French cruiser Guichen (1897)

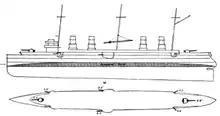
Plan and profile sketch of "Guichen"

Despite her large size, "Guichen" carried a relatively light armament, since she was intended to engage unarmed merchant vessels, not other cruisers. Her main battery consisted of two M1893 45-caliber (cal.) quick-firing (QF) gun in single pivot mounts, fore and aft on the centerline, which fired a variety of shells, including solid cast iron projectiles, and explosive armor-piercing (AP) and semi-armor-piercing (SAP) shells. The muzzle velocity ranged from . These guns were supported by a secondary battery of six M1893 45-cal. QF guns carried in sponsons, three guns per broadside. They were also supplied with cast iron, AP, and SAP projectiles, firing with a muzzle velocity of . For close-range defense against torpedo boats, she was armed with a battery of ten 3-pounder Hotchkiss guns and five 1-pounder guns. The ship was also armed with a pair of torpedo tubes in her hull above the waterline. The torpedoes were the M1892 variant, which carried a warhead and had a range of at a speed of .